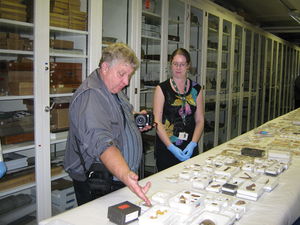
Staffordshireskatten / Billedgalleri
Staffordshireskatten er det største arkæologiske fund af angelsaksiske guld- og sølvarbejder. Fundet skete på en mark nær landsbyen Hammerwich nær Lichfield i Staffordshire, England den 5. juli 2009 og består af omkring 3.500 genstande, der stort set alle har haft funktion som krigs- eller kampredskaber. Genstandene er dateret til det 7. eller 8. århundrede, og genstandene er således fra samme periode som det daværende kongedømme Mercia.